Samuel A. Neuberger

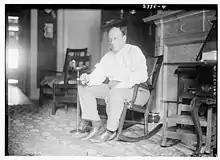
Samuel Neuberger circa 1910-1913

Samuel Neuberger was an American attorney for International Labor Defense.